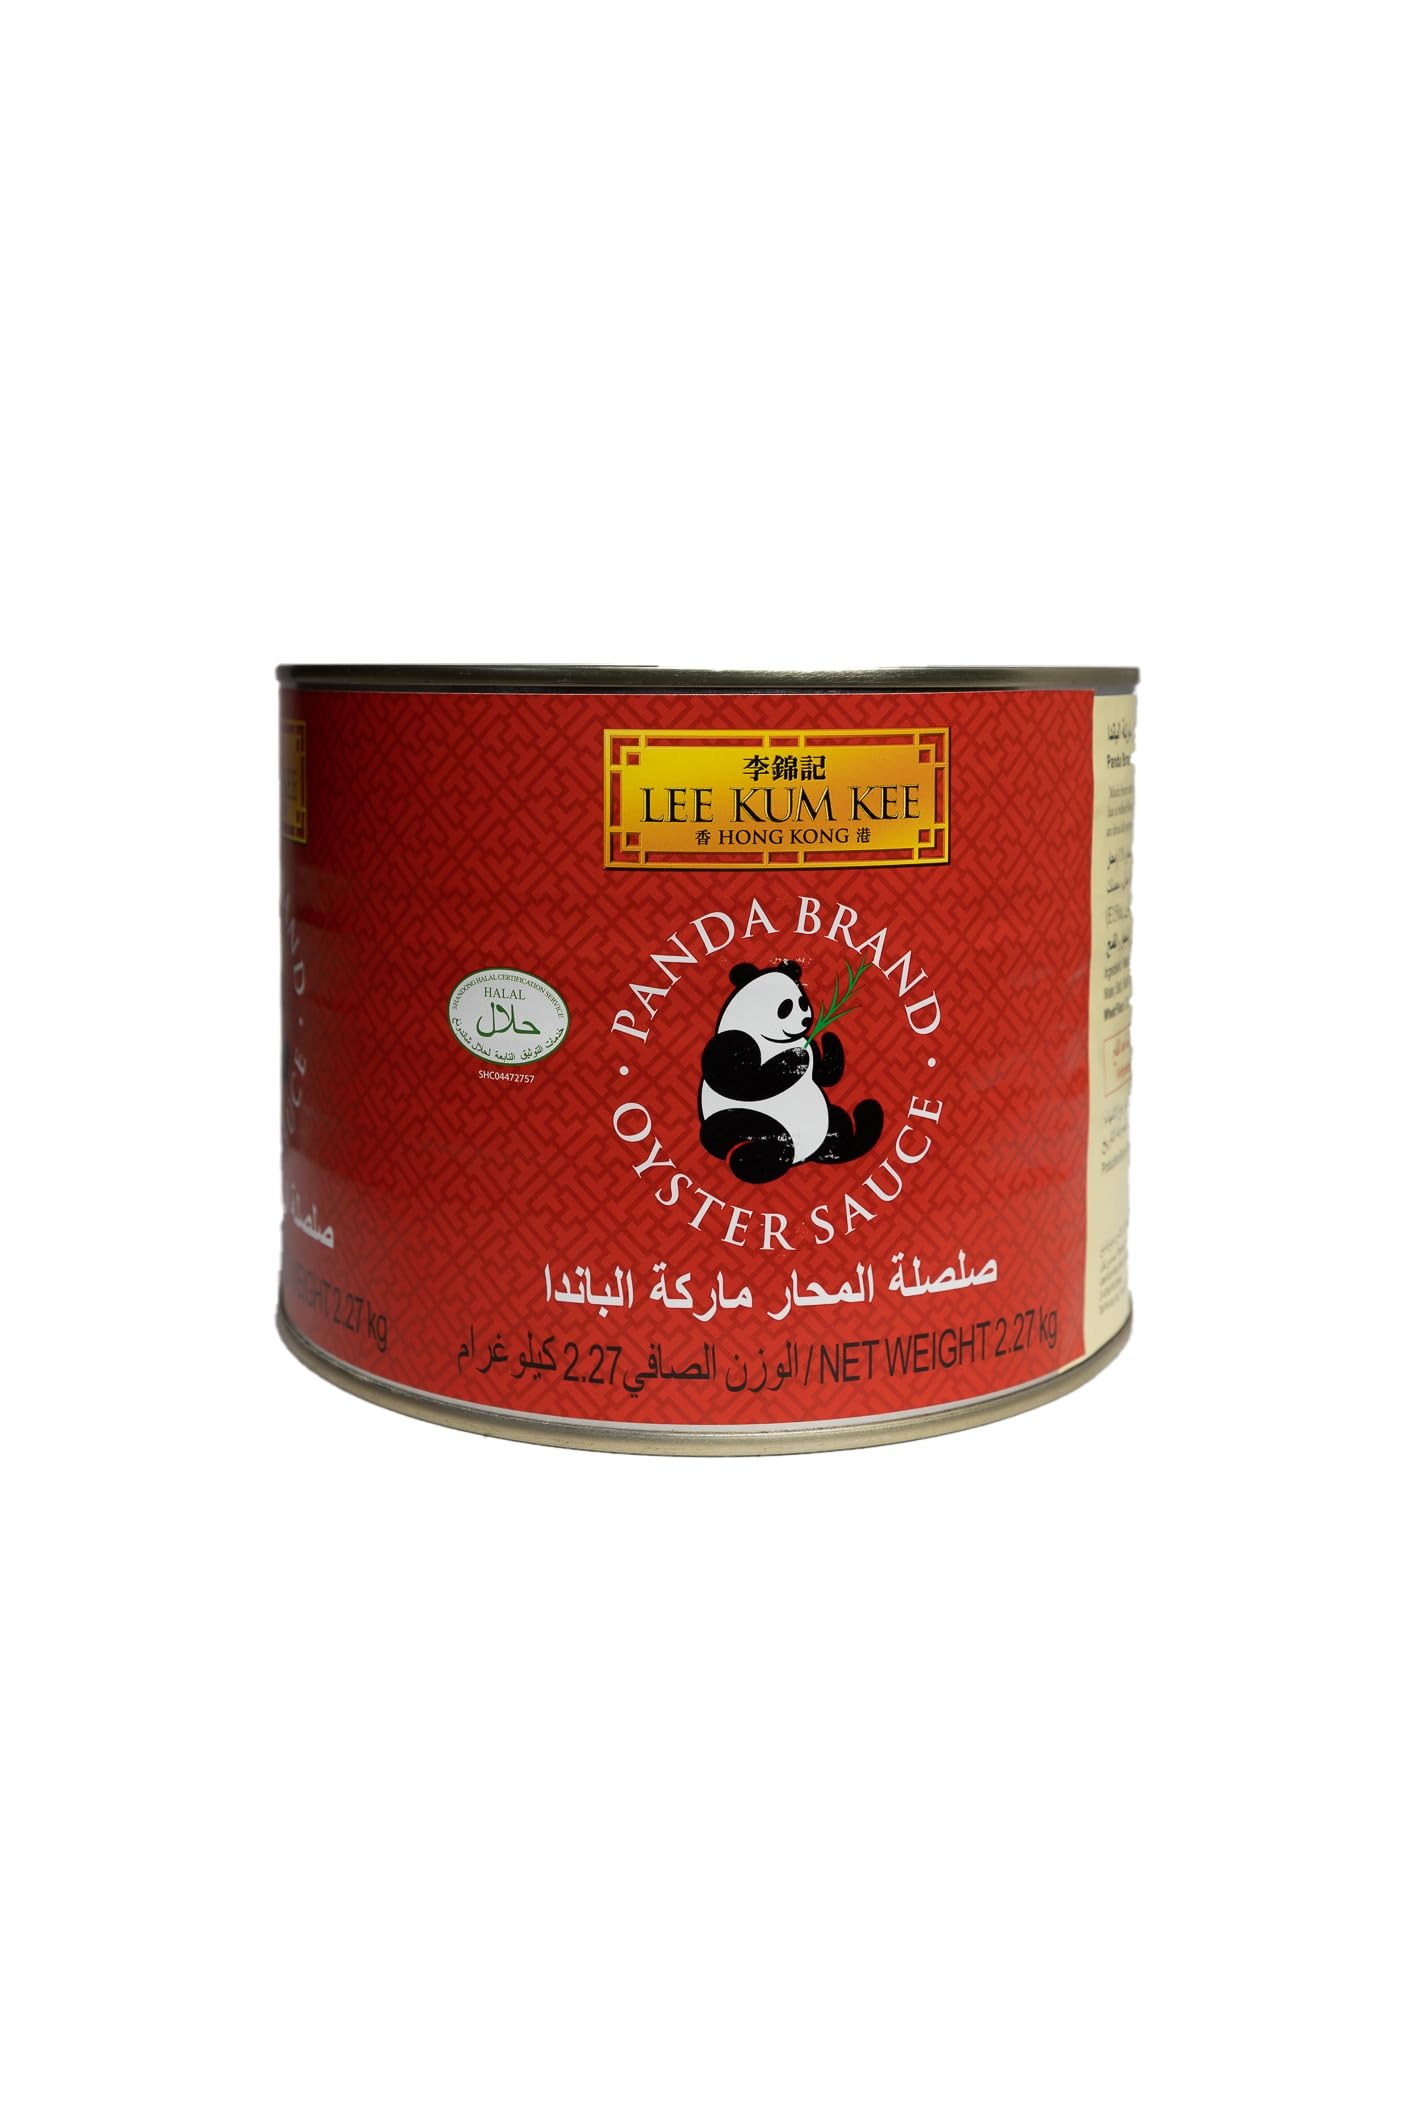
Item Name: Lee Kum Kee Panda Oyster Sauce 2.27kg
Bullet Point 1: Made from selected oyster extracts this oyster sauce has a robust flavor and a rich color which makes it an ideal all-purpose sauce for marinating or stir-frying.
Bullet Point 2: Water Sugar Salt Oyster Extractives (11%) Flavour Enhancer (621) Modified Corn Starch Wheat Flour Colour (150c).
Product Description: Made from selected oyster extracts this oyster sauce has a robust flavor and a rich color which makes it an ideal all-purpose sauce for marinating or stir-frying.<br />
Value: 80.07
Unit: Ounce

Price: 23.08